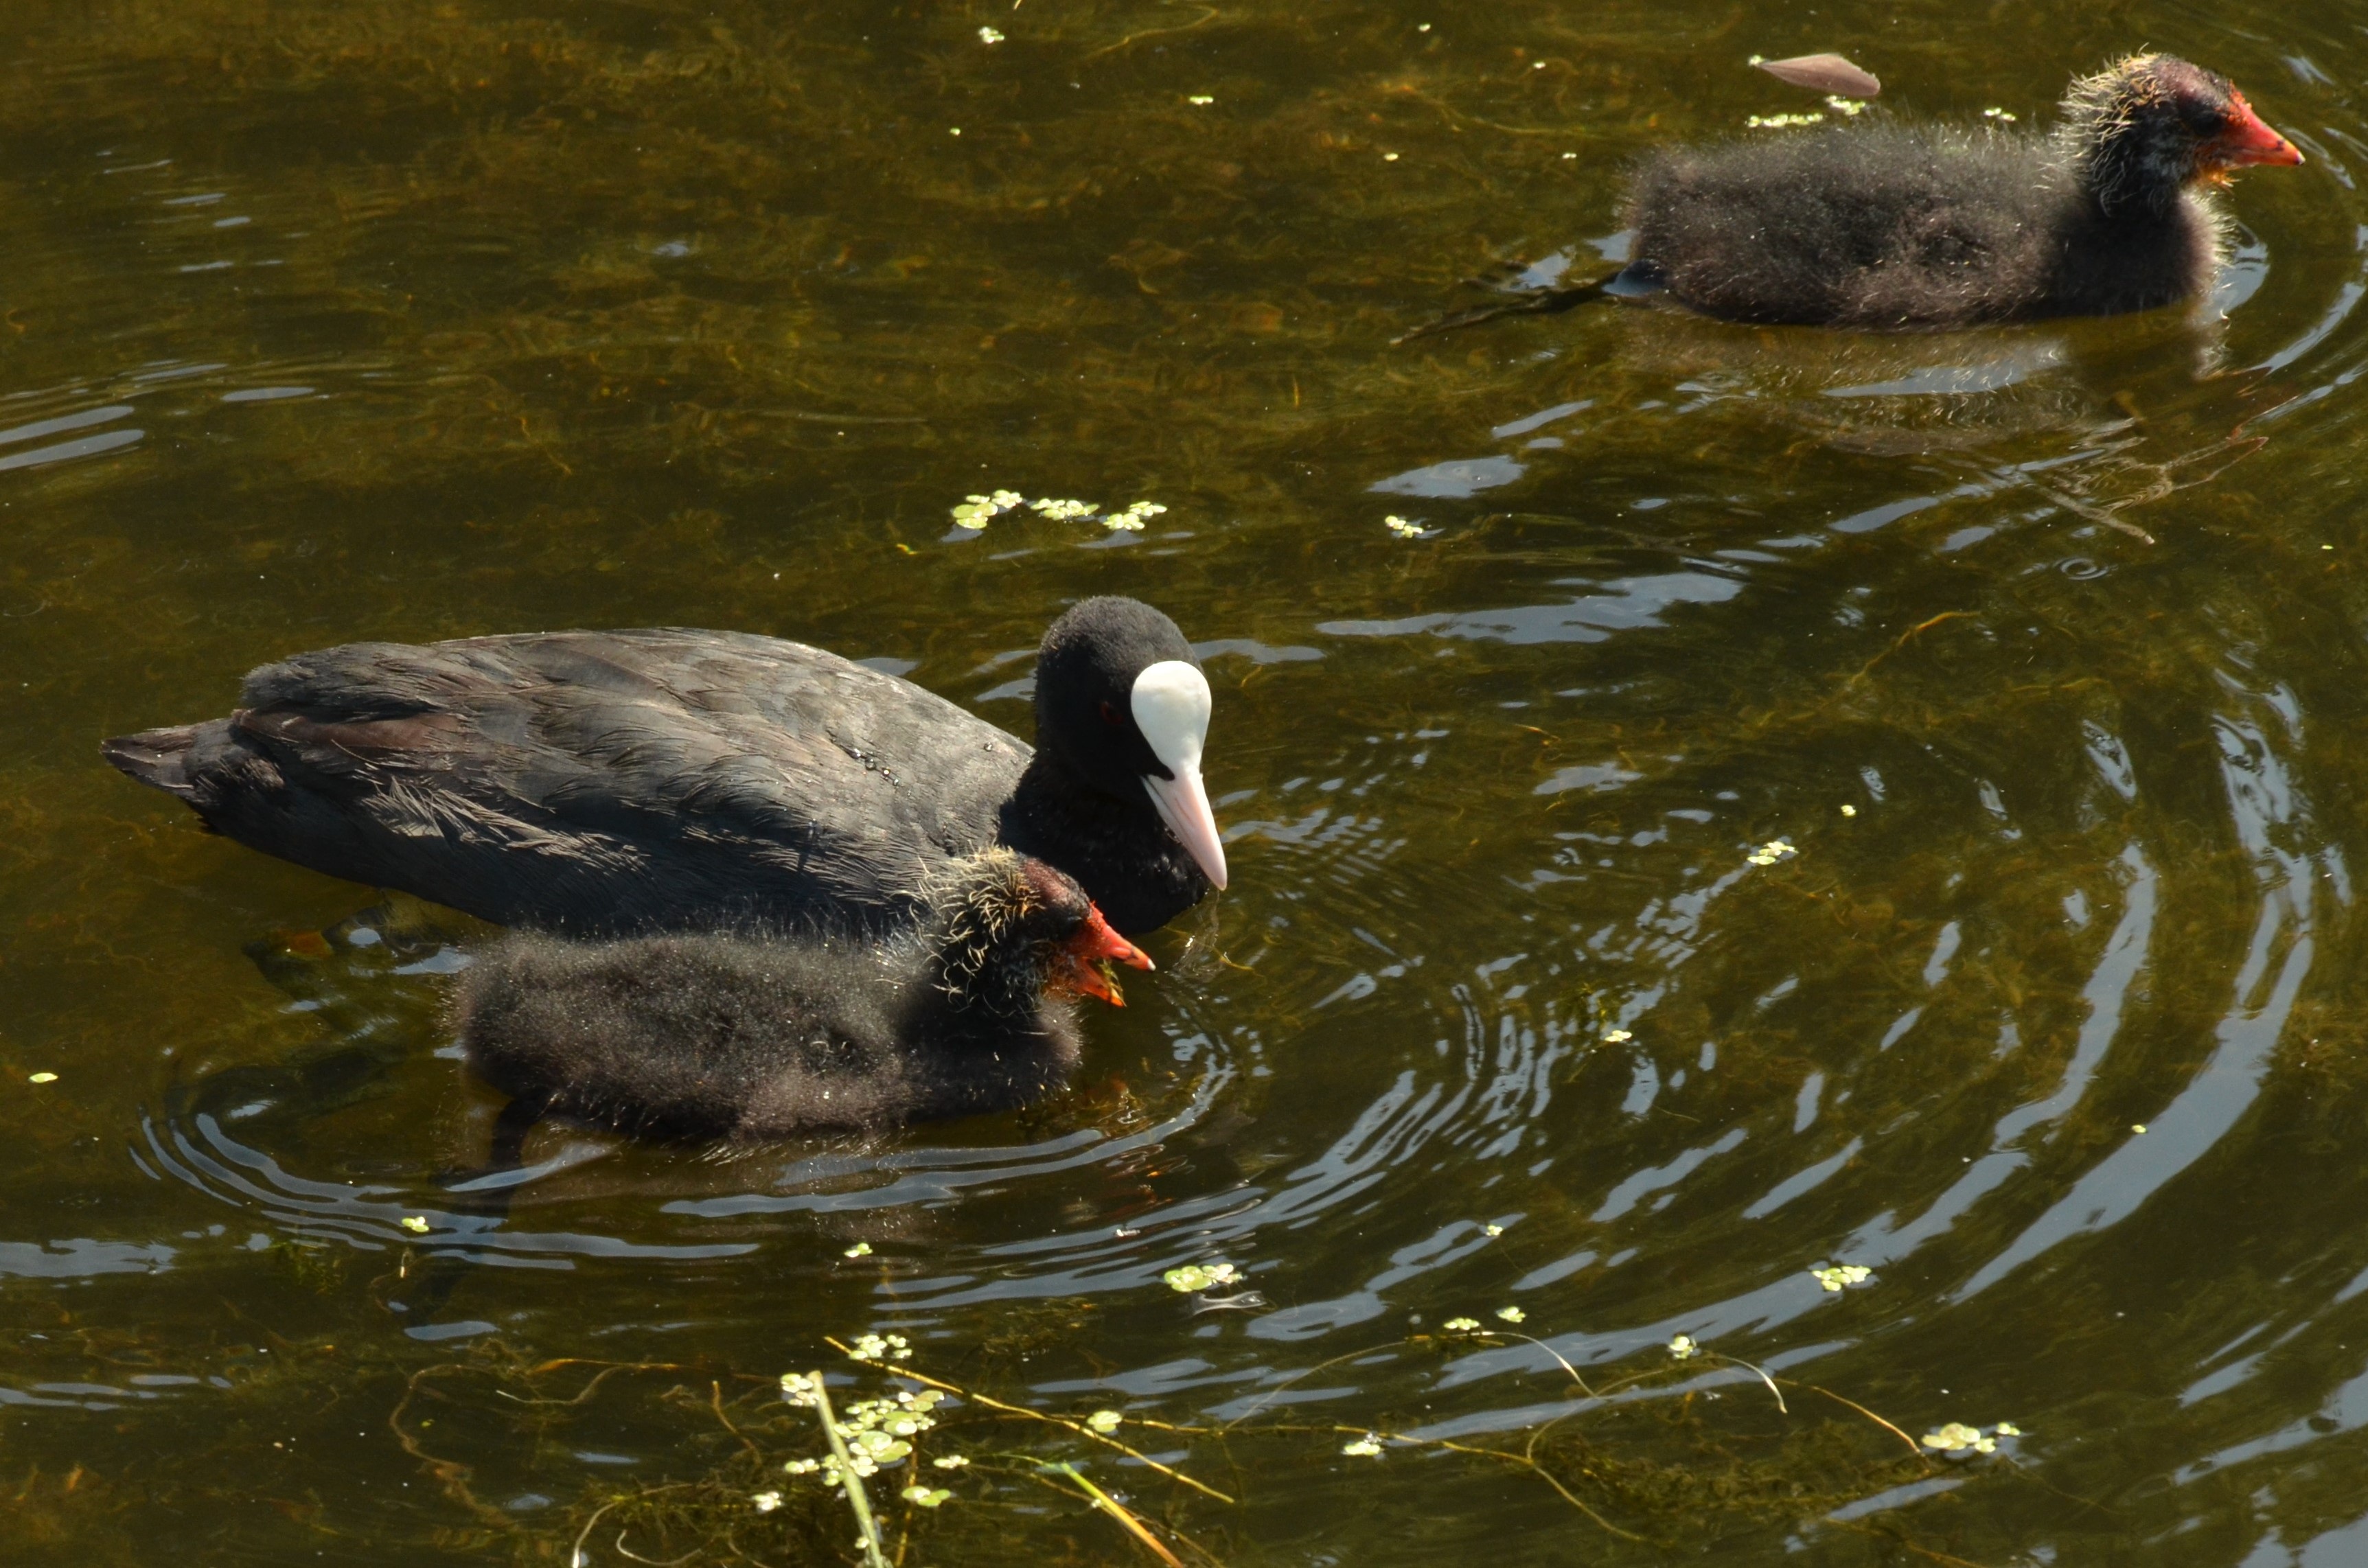
water, nature, bird, pond, wildlife, feed, young, reflection, beak, fauna, duck, vertebrate, waterfowl, coot, water bird, mallard, parents, mergus, ducks geese and swans, seaduck